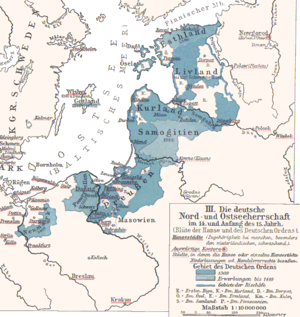
La Ligue de Prusse, de son vrai nom « Ligue contre la violence », conclue entre 53 seigneurs et 19 villes de Prusse le 14 mars 1440 à Marienwerder, entendait s'affranchir de l'autorité tyrannique des chevaliers teutoniques. Les confédérés se promettaient de « s'assister mutuellement dans la fidélité pour... rejeter la violence et les abus survenus par le passé. »
L' évêché de Pomésanie a été un diocèse catholique dans les régions prussiennes de Pomésanie et de Pogésanie administrées par l'ordre Teutonique, en Prusse-orientale, puis dans le royaume de Pologne jusqu'au XVIᵉ siècle. Il est devenu un diocèse luthérien en 1523. Un siège titulaire catholique de Pomésanie a été créé en octobre 2014.